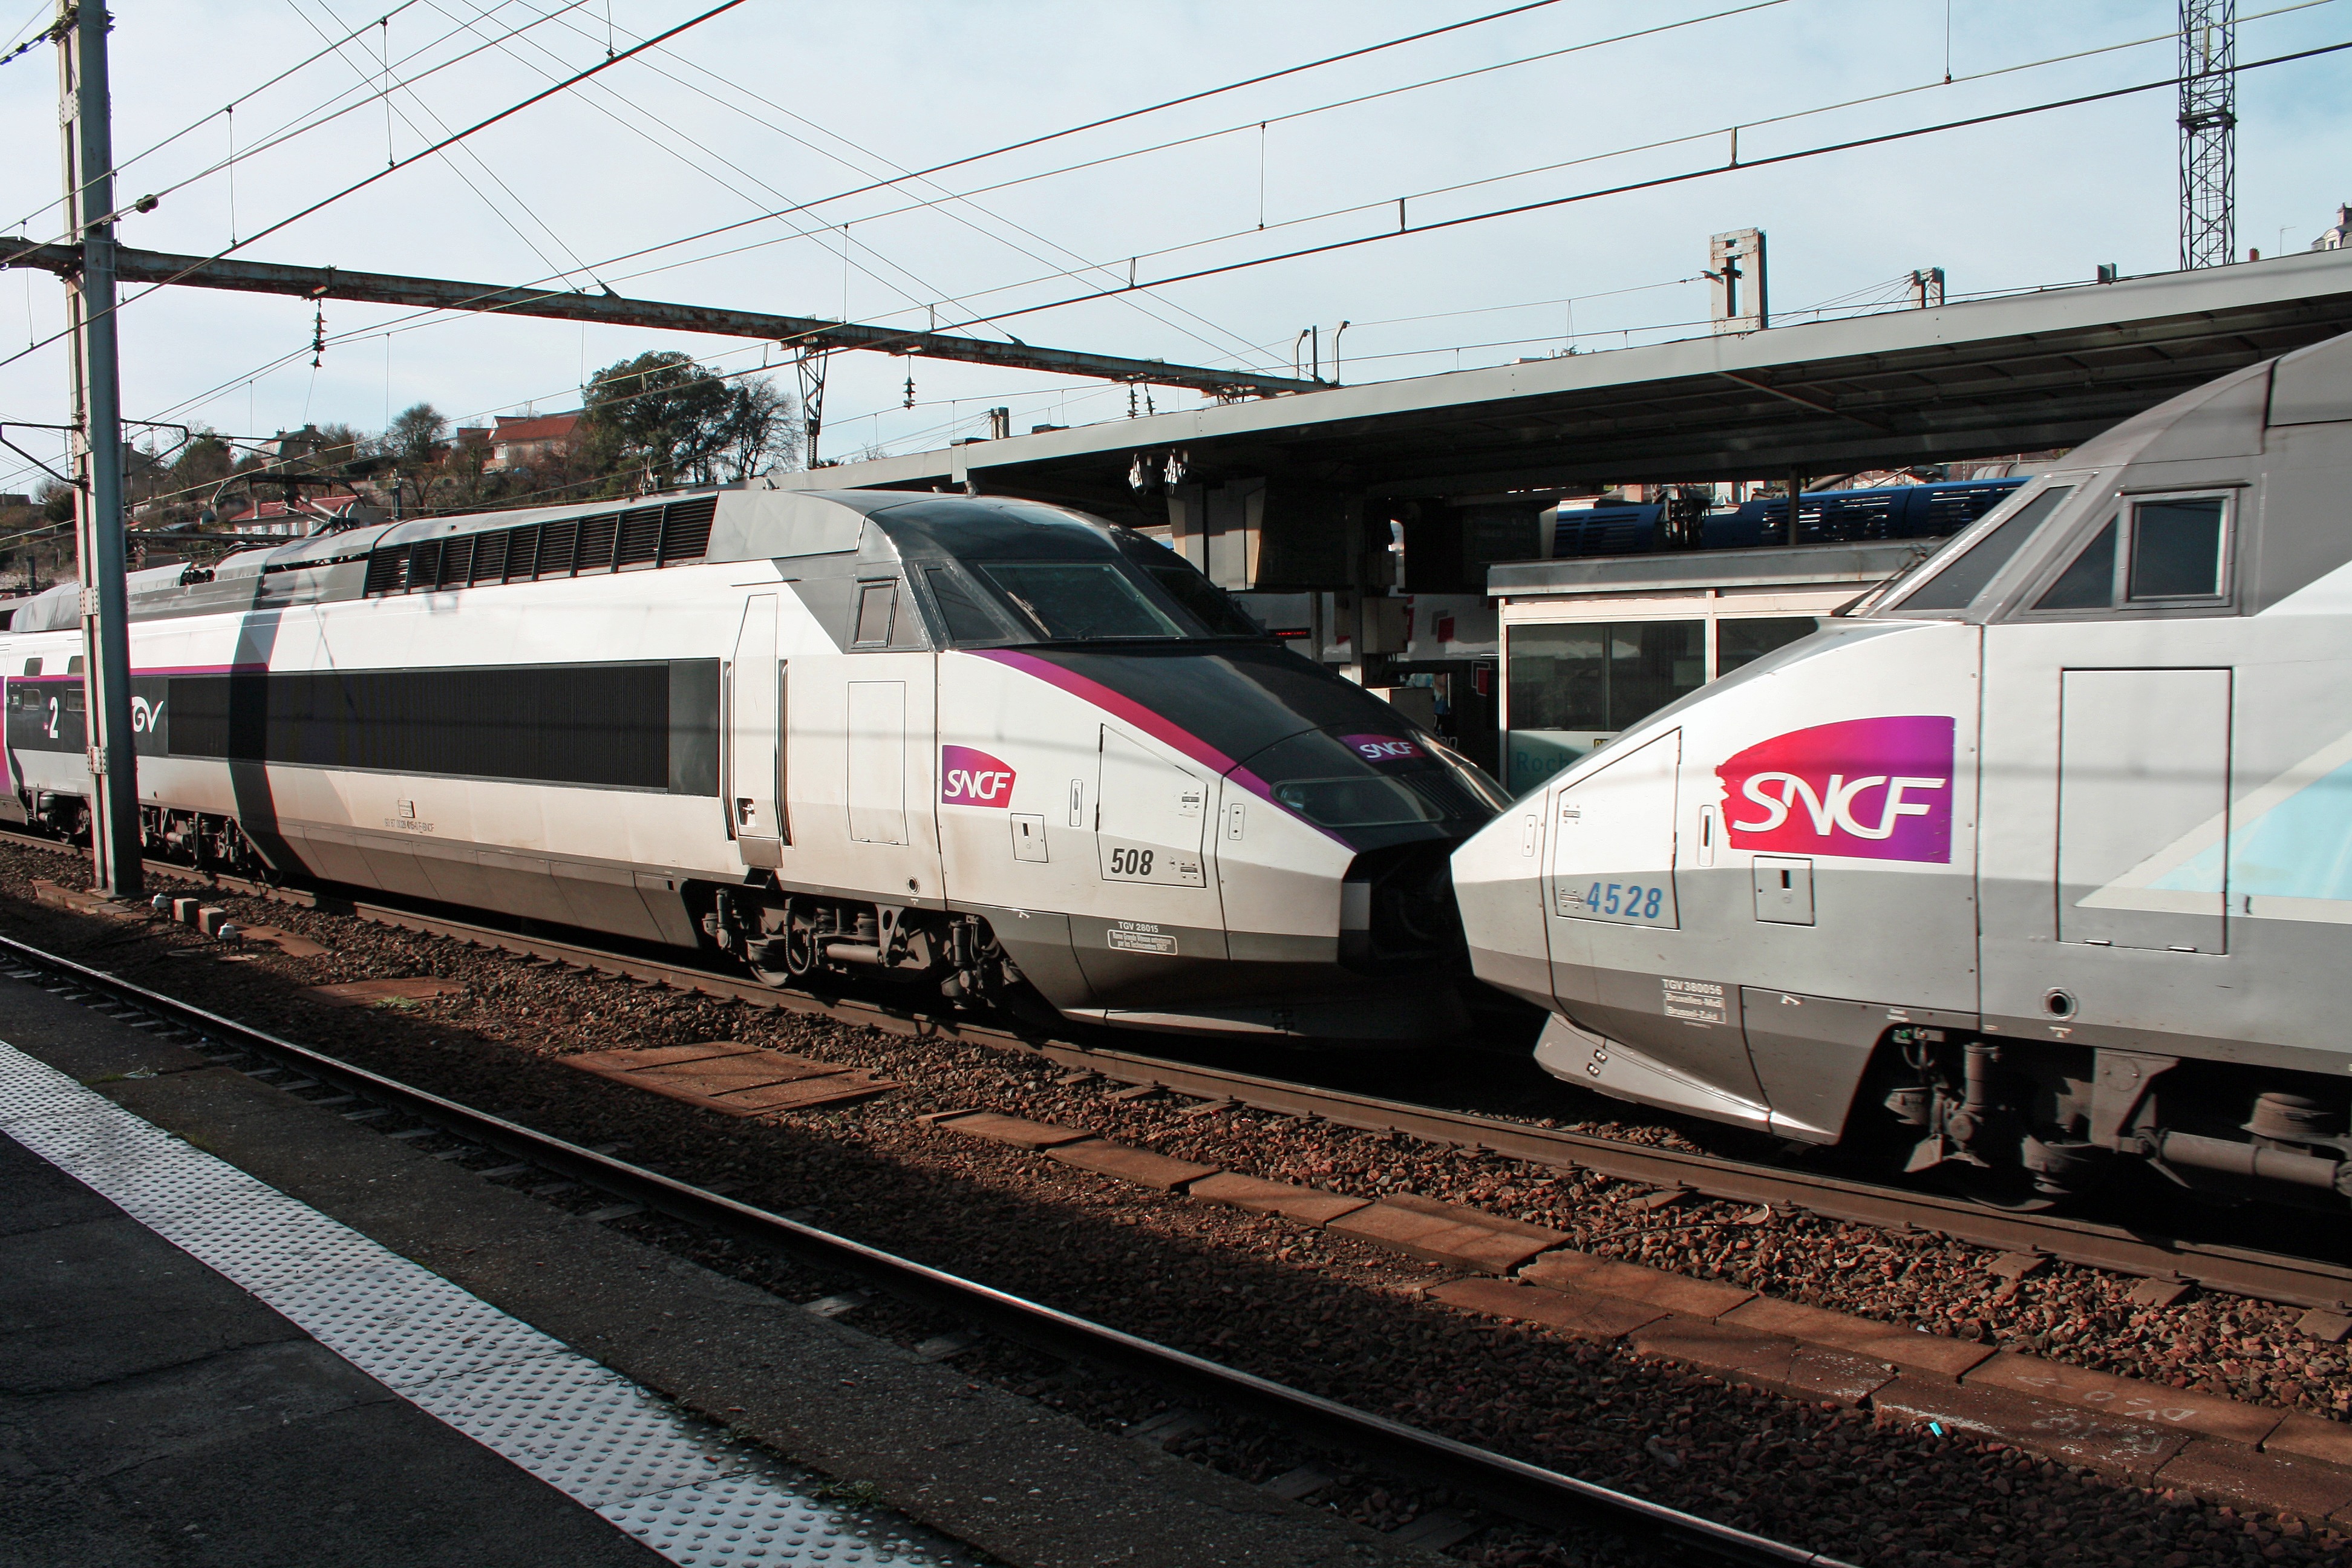
train, transport, vehicle, train station, public transport, locomotive, passenger, rail transport, tgv, bullet train, land vehicle, rolling stock, metropolitan area, passenger car, high speed rail, high speed trains, tgv trains, coupled tgv, two tgv trains, french tgv's, sncf trains, tgv's france